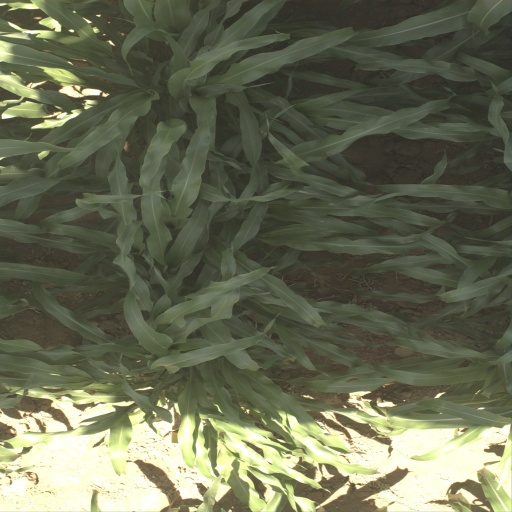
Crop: sorghum